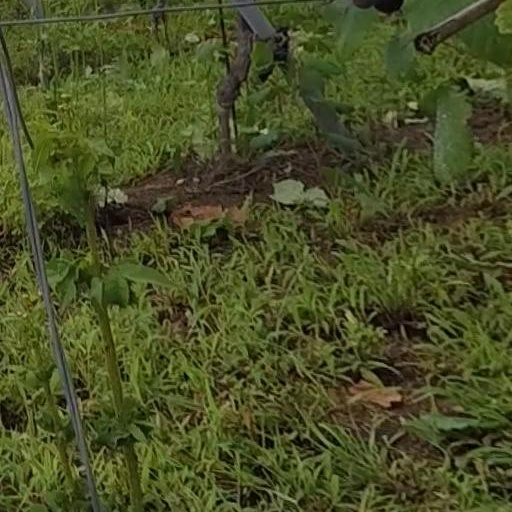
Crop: grape